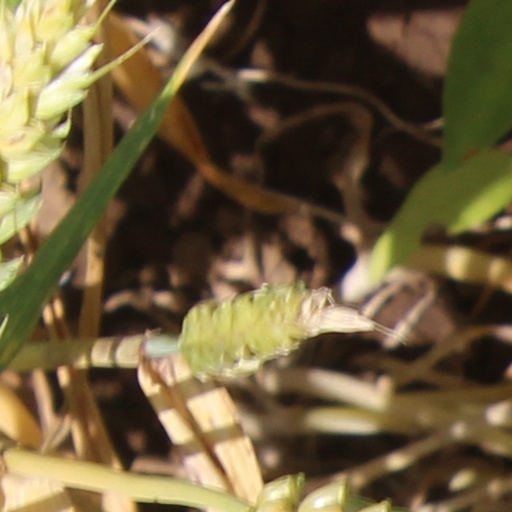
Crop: wheat